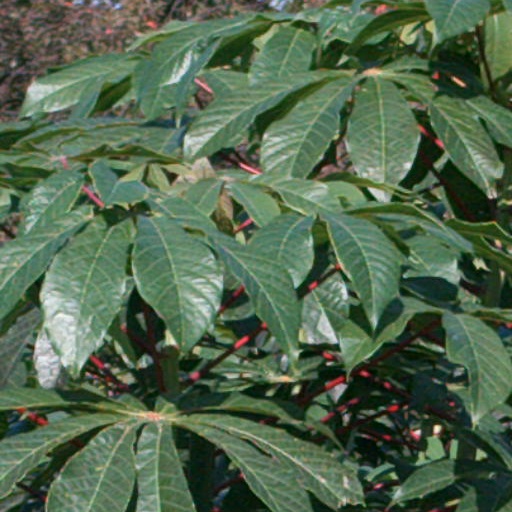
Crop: cassava